John Williams (actor)

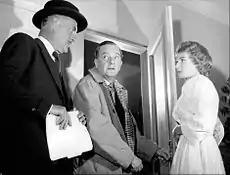
Williams reprised his Broadway role in "Dial M for Murder" for a 1958 "Hallmark Hall of Fame" television presentation. Also pictured are Maurice Evans and Rosemary Harris.

Williams' first appearance in a Hollywood film was in director Mack Sennett's short "The Chumps" (1930). He ultimately appeared in more than 40 films, including two other Hitchcock films: "The Paradine Case" (1947) starring Gregory Peck, in which Williams held a minor role as a barrister, and "To Catch a Thief" (1955) with Cary Grant and Grace Kelly, in which Williams portrayed a major character—a Lloyd's of London insurance representative. In the 1960 thriller "Midnight Lace", starring Doris Day, Williams played a London police inspector much like his character in "Dial M for Murder".